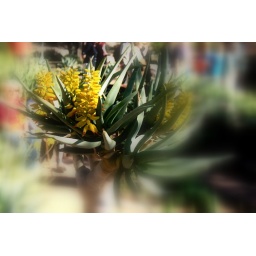
The desert has it's own beauty without the handblown glass display. The natural habitat, flowers and cacti - in Phoenix.